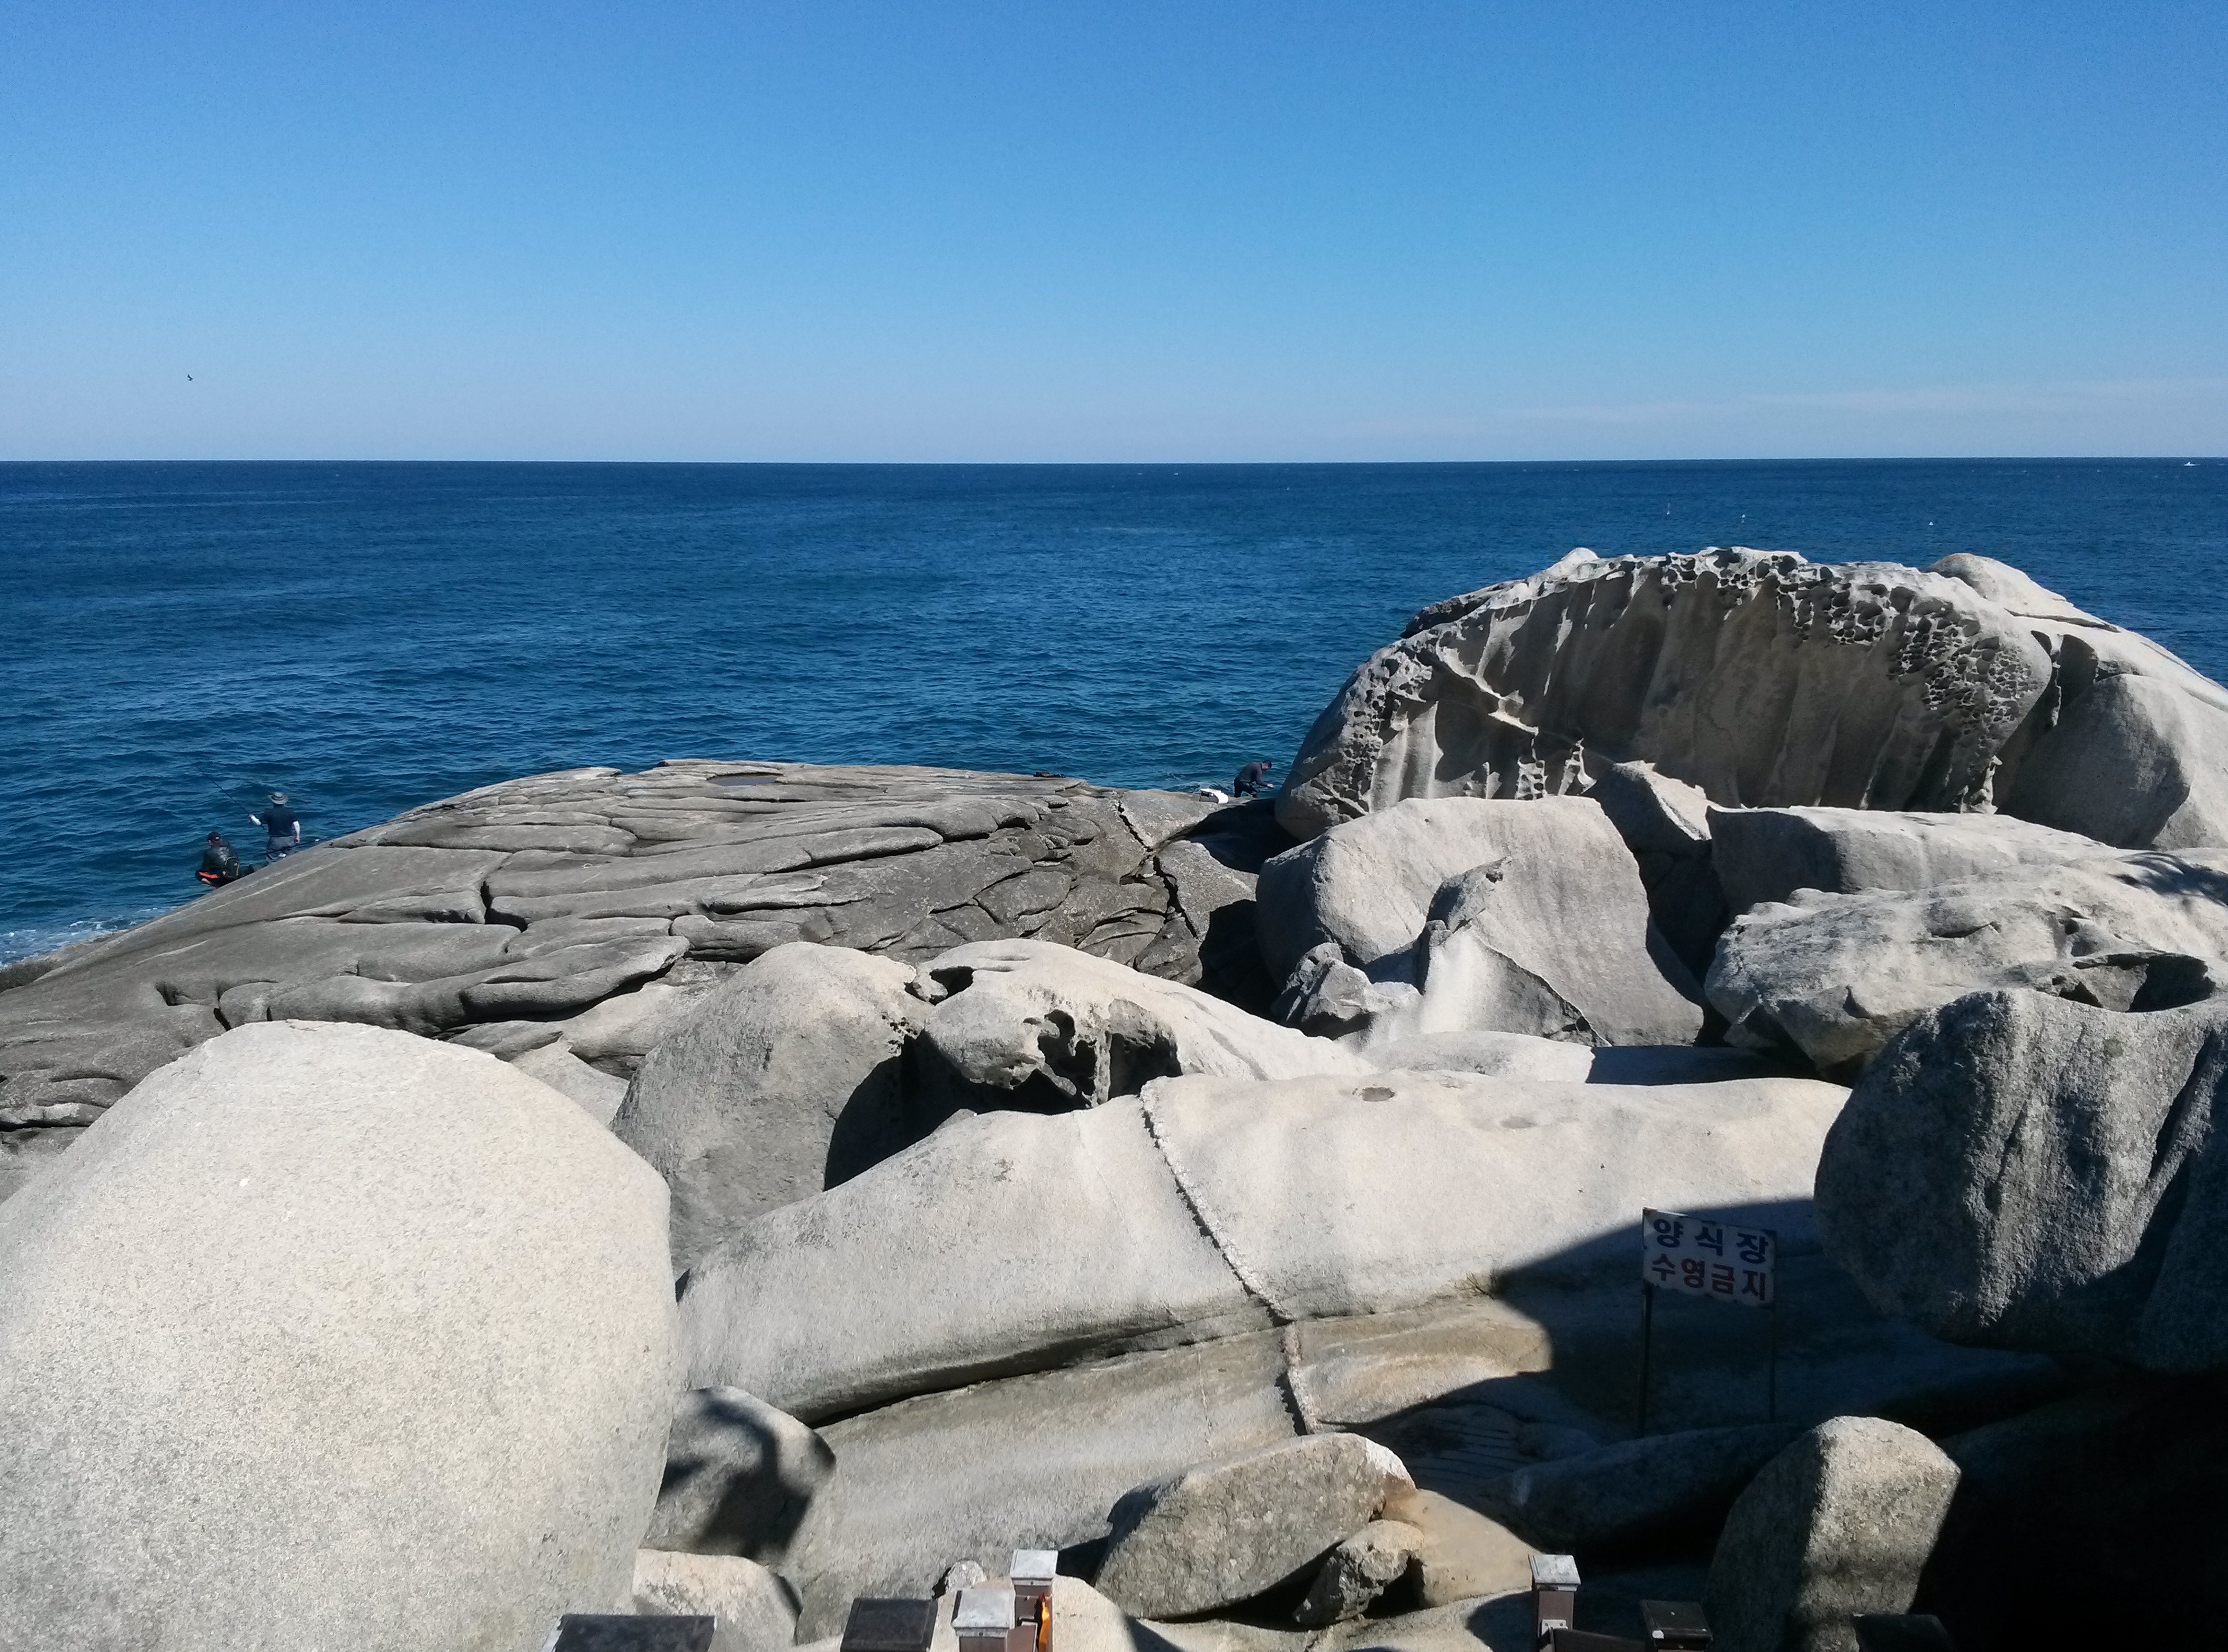
sea, coast, rock, ocean, shore, wave, cliff, ice, bay, arctic, terrain, material, cape, winter sea